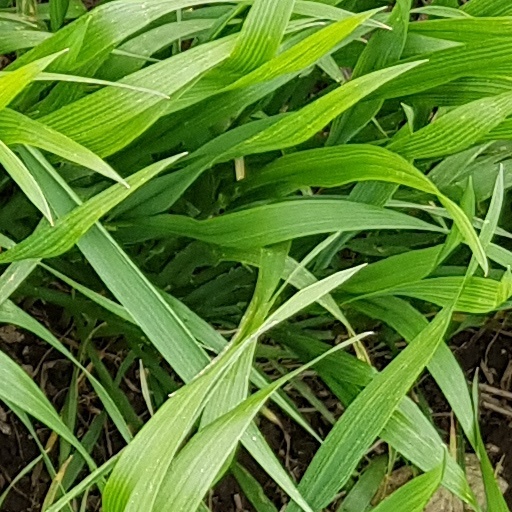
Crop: wheat